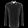
Label: Shirt